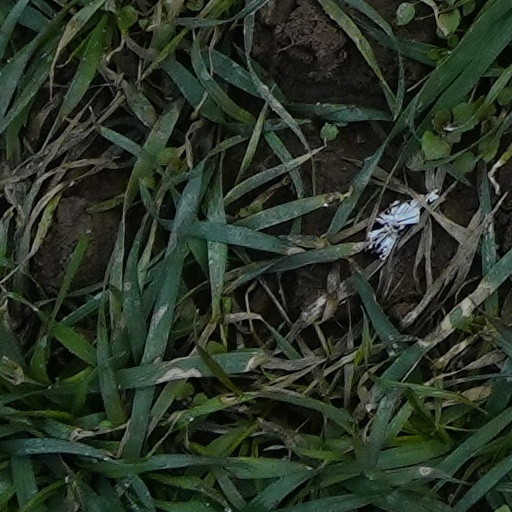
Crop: wheat